Otello (Rossini)

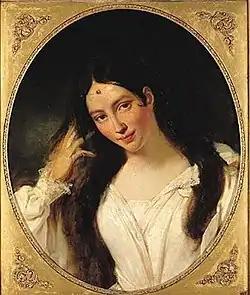
Maria Malibran as Desdemona by François Bouchot (1834)

As in Verdi's "Otello", Desdemona's aria "Salce" ("Willow Song") is a pivotal moment in the final act.